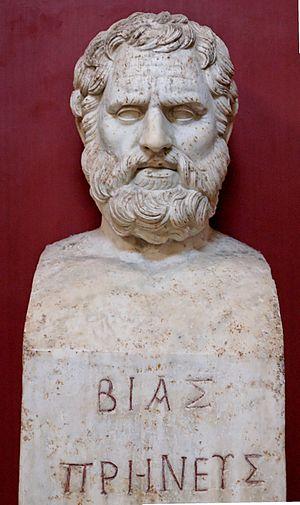
Buste de Bias portant l'inscription «
Bias de Priène était un philosophe, avocat et homme d'État grec du VIᵉ siècle av. J.-C. qui est souvent cité dans les listes des Sept sages de Grèce. On attribue à Bias un poème de 2 000 vers consacré à l’examen des moyens de rendre l’Ionie heureuse et florissante.